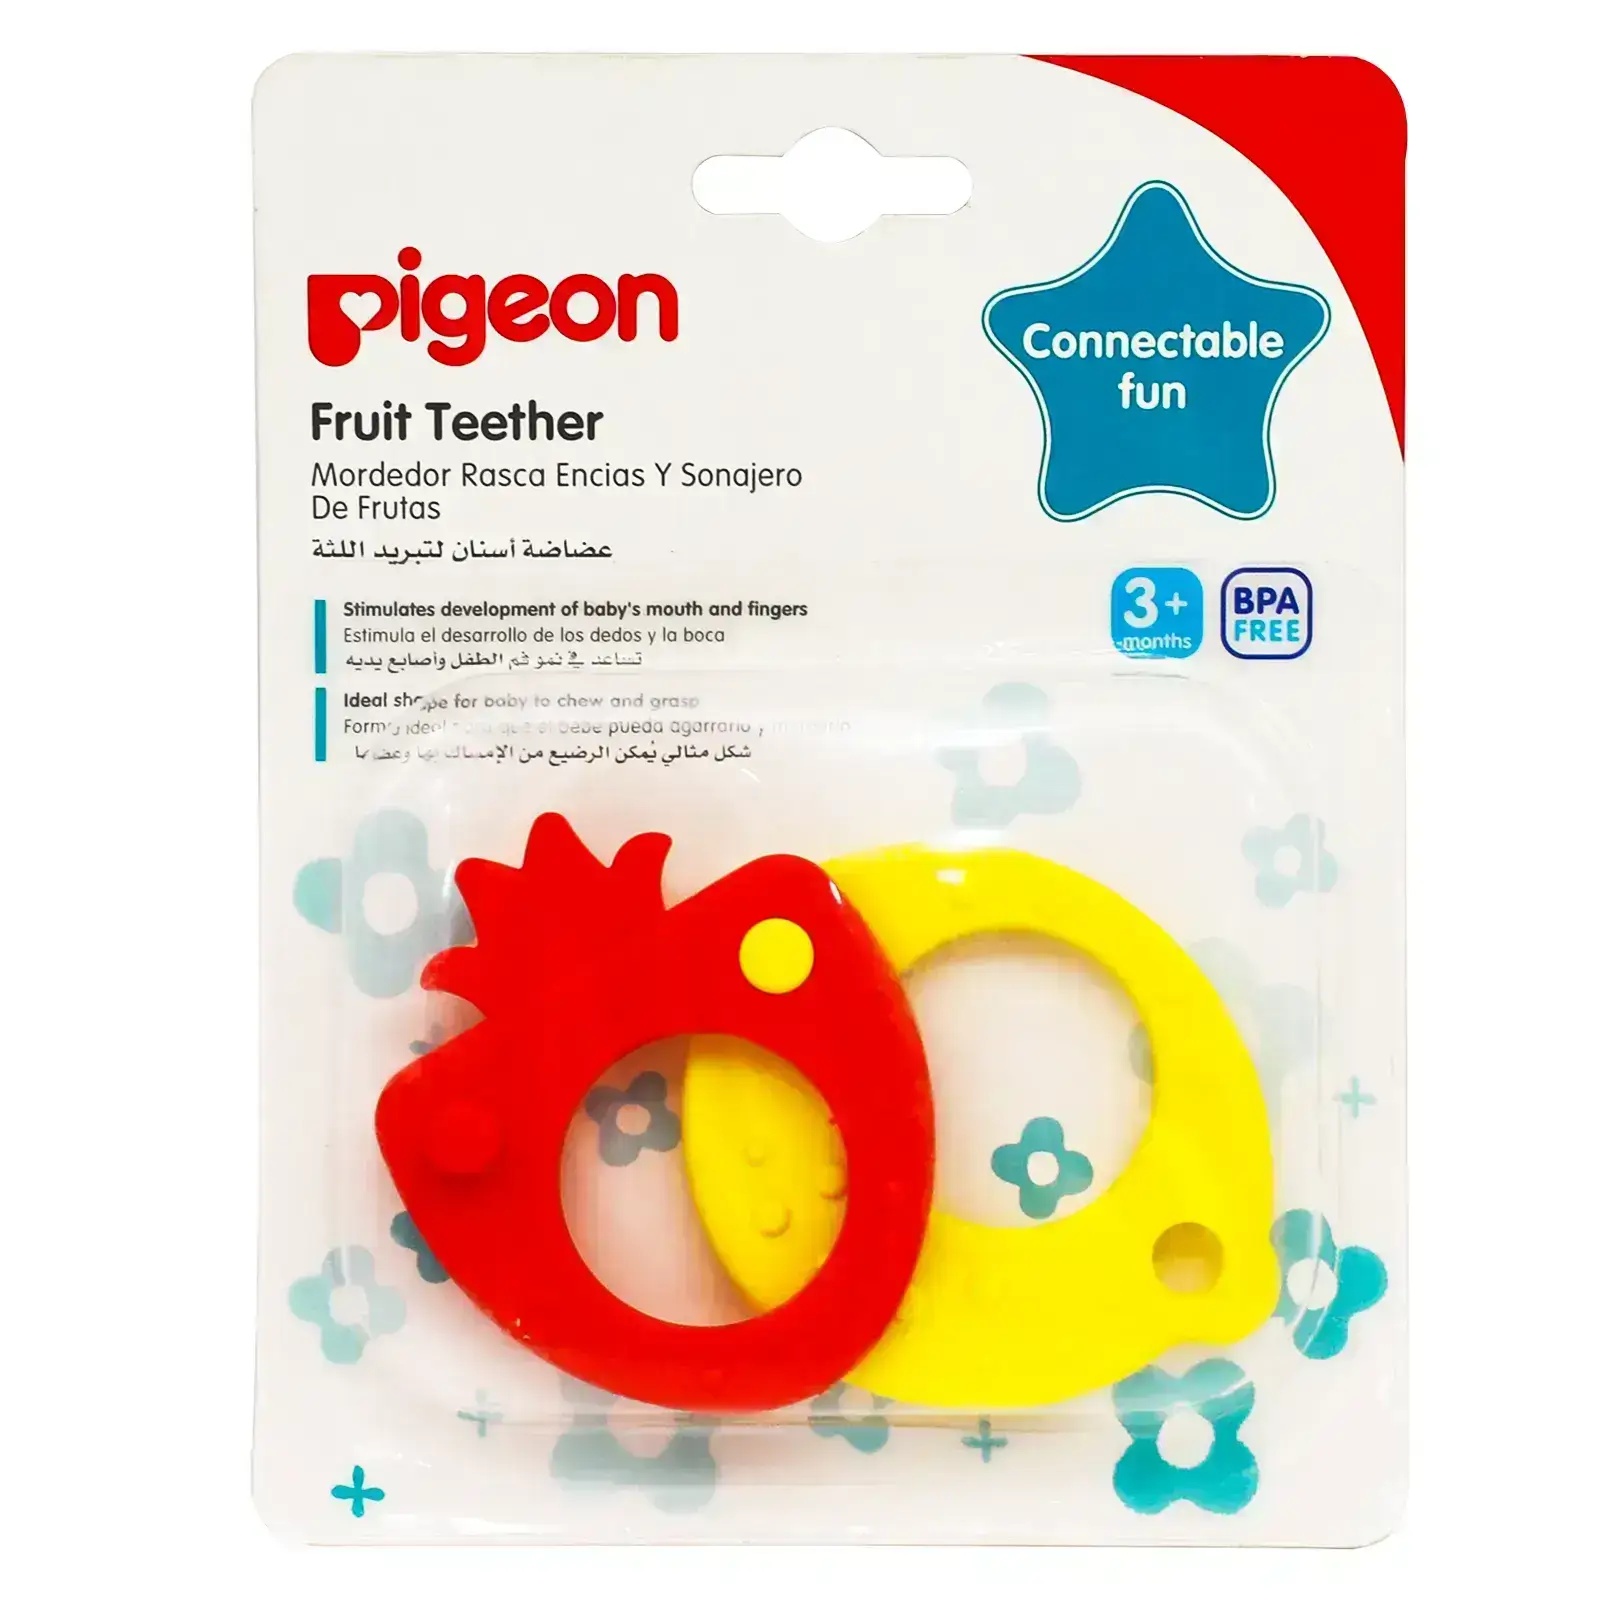
Pigeon Fruit Teether +3 Months N645
Brand: PIGEON
Pigeon Fruit Teether +3 Months N645 Pigeon Fruit Teether for babies to encourage the growth of the baby's mouth and fingers and for healthy development and growth of senses and to reduce teething pain for babies by providing them something to chew on. It is safe for 3+ month because it has a perfectly soft surface for babies to chew, which is useful for delicate gums and new teeth. Benefits: • Reduces teething pain for babies. • Stimulates baby's mouth and fingers. How to use: Let the baby chew it. Points of interest: • 3+ Months. • Heat resistance up to 80 ℃ • Safe to wash in soapy water. • Do not boil, steam or microwave sterilize. Made in: Malaysia Quantity: 2 Pcs Store at room temperature
Category: Baby & Toddler > Baby Health > Pacifiers & Teethers > Teethers